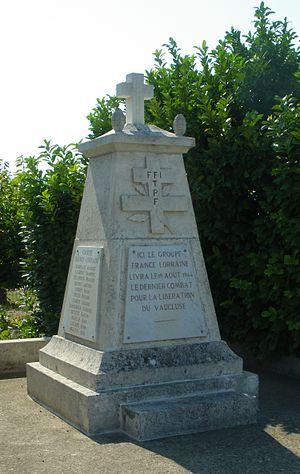
Stèle à la sortie de Coustellet (Vaucluse, France), direction d'Apt
Coustellet est un hameau de Vaucluse qui dépend des communes de Cabrières-d'Avignon, Lagnes, Maubec, Oppède et Robion. Ce hameau rendu mondialement célèbre par Peter Mayle, dans Une année en Provence, a donné son nom à la communauté de communes de Coustellet. Aujourd'hui l'intercommunalité n'existe plus, Coustellet fait partie de la nouvelle Communauté d'agglomération Luberon Monts de Vaucluse.